Anna Polívková

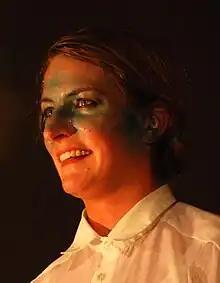
Anna Polívková

In December 2013 Polívková won the sixth season of StarDance with her professional partner Michal Kurtiš.